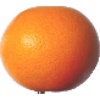
Label: Grapefruit Pink 1